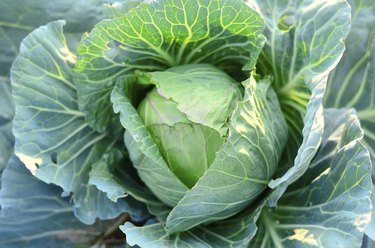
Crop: unknown
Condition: cabbage